Scouting in Kyrgyzstan

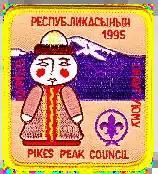

Kyrgyzstan's Scouts have an international relationship with Pikes Peak Council in Colorado.